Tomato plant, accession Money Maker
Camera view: horizontal (90 deg, fisheye); turntable rotation: 60 degrees
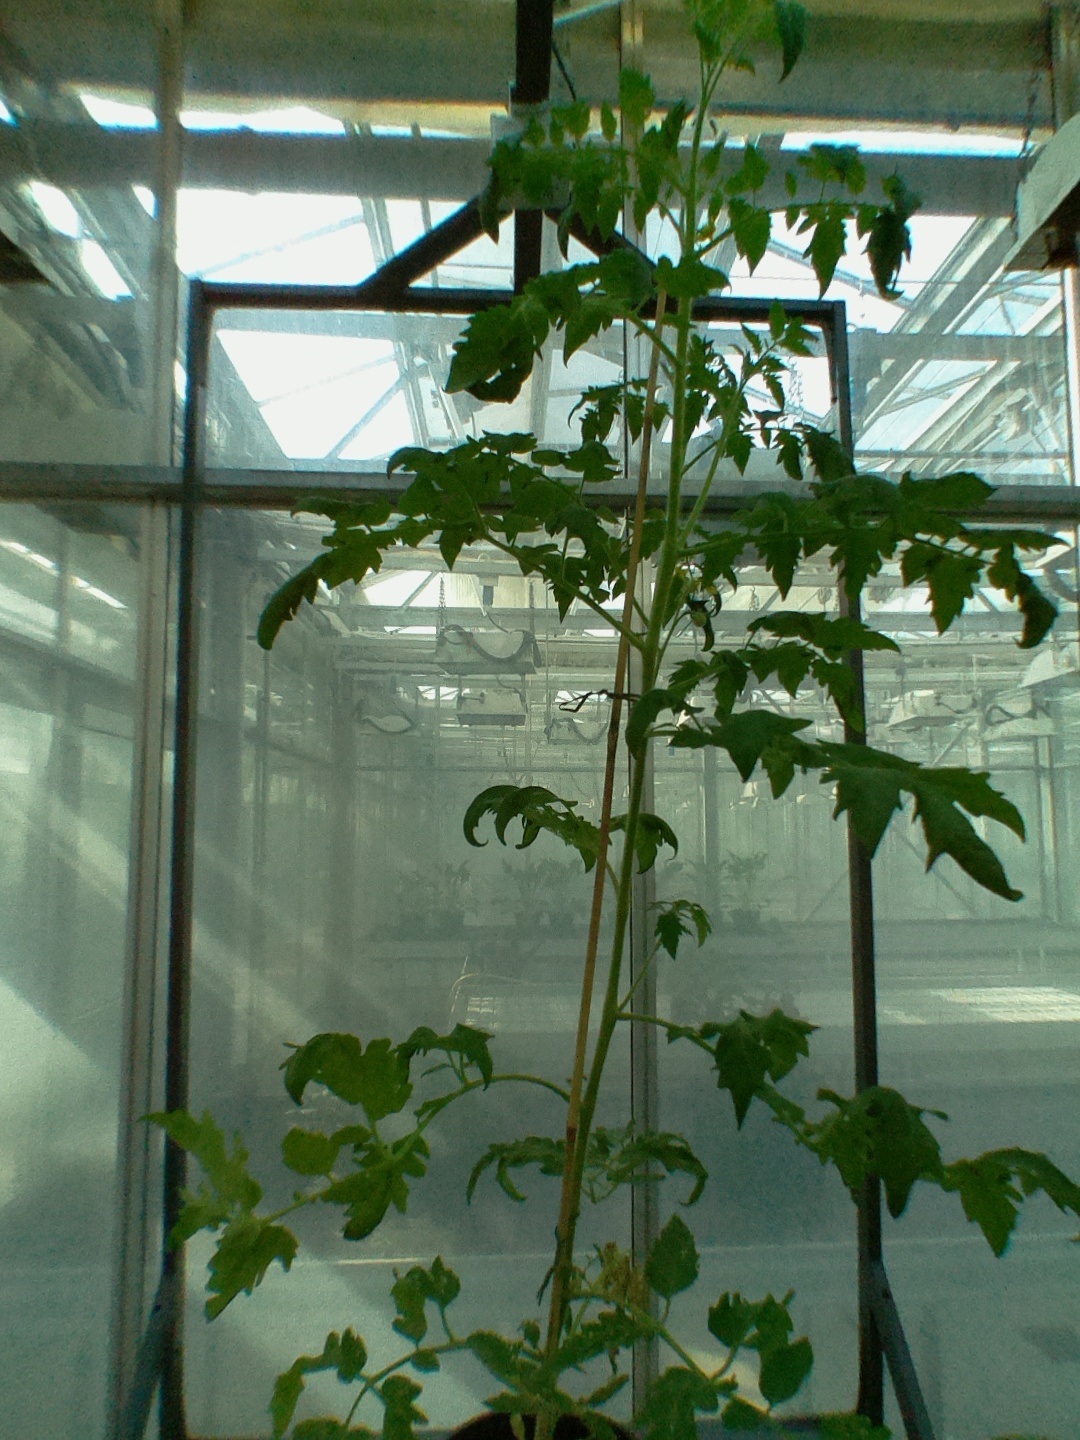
BBCH growth stage 70: Fruits at the main stem or branches visibles